Curtiss JN Jenny

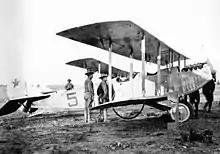
Curtiss JN-3, the progenitor of the JN-4, deployed to Mexico, around 1916

The 1st Aero Squadron of the Aviation Section, US Signal Corps received eight JN-2s at San Diego in July 1915. The squadron was transferred to Fort Sill, Oklahoma, in August to work with the Field Artillery School, during which one JN-2 crashed, resulting in a fatality. The pilots of the squadron met with its commander, Capt. Benjamin Foulois, to advise that the JN-2 was unsafe because of low power, shoddy construction, lack of stability, and overly sensitive rudder. Foulois and his executive officer Capt. Thomas D. Milling disagreed, and flights continued until a second JN-2 crashed in early September, resulting in the grounding of the six remaining JN-2s until mid-October. When two new JN-3s were delivered, the grounded aircraft were then upgraded in accordance with the new design. In March 1916, these eight JN-3s were deployed to Mexico for aerial observation during the Pancho Villa Expedition of 1916–1917.